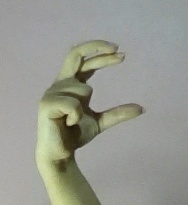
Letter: thal